Childhood schizophrenia

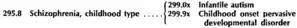
DSM-III. American Psychiatric Association against childhood schizophrenia.

Childhood schizophrenia was not directly added to the DSM until 1968, when it was added to the DSM-II, which set forth diagnostic criteria similar to that of adult schizophrenia. "Schizophrenia, childhood type" was a DSM-II diagnosis with diagnostic code 295.8, equivalent to "schizophrenic reaction, childhood type" (code 000-x28) in DSM-I (1952). "Schizophrenia, childhood type" was successfully removed from the DSM-III (1980), and in the Appendix C they wrote: "there is currently no way of predicting which children will develop Schizophrenia as adults". Instead of childhood schizophrenia they proposed to use of "infantile autism" (299.0x) and "childhood onset pervasive developmental disorder" (299.9x).